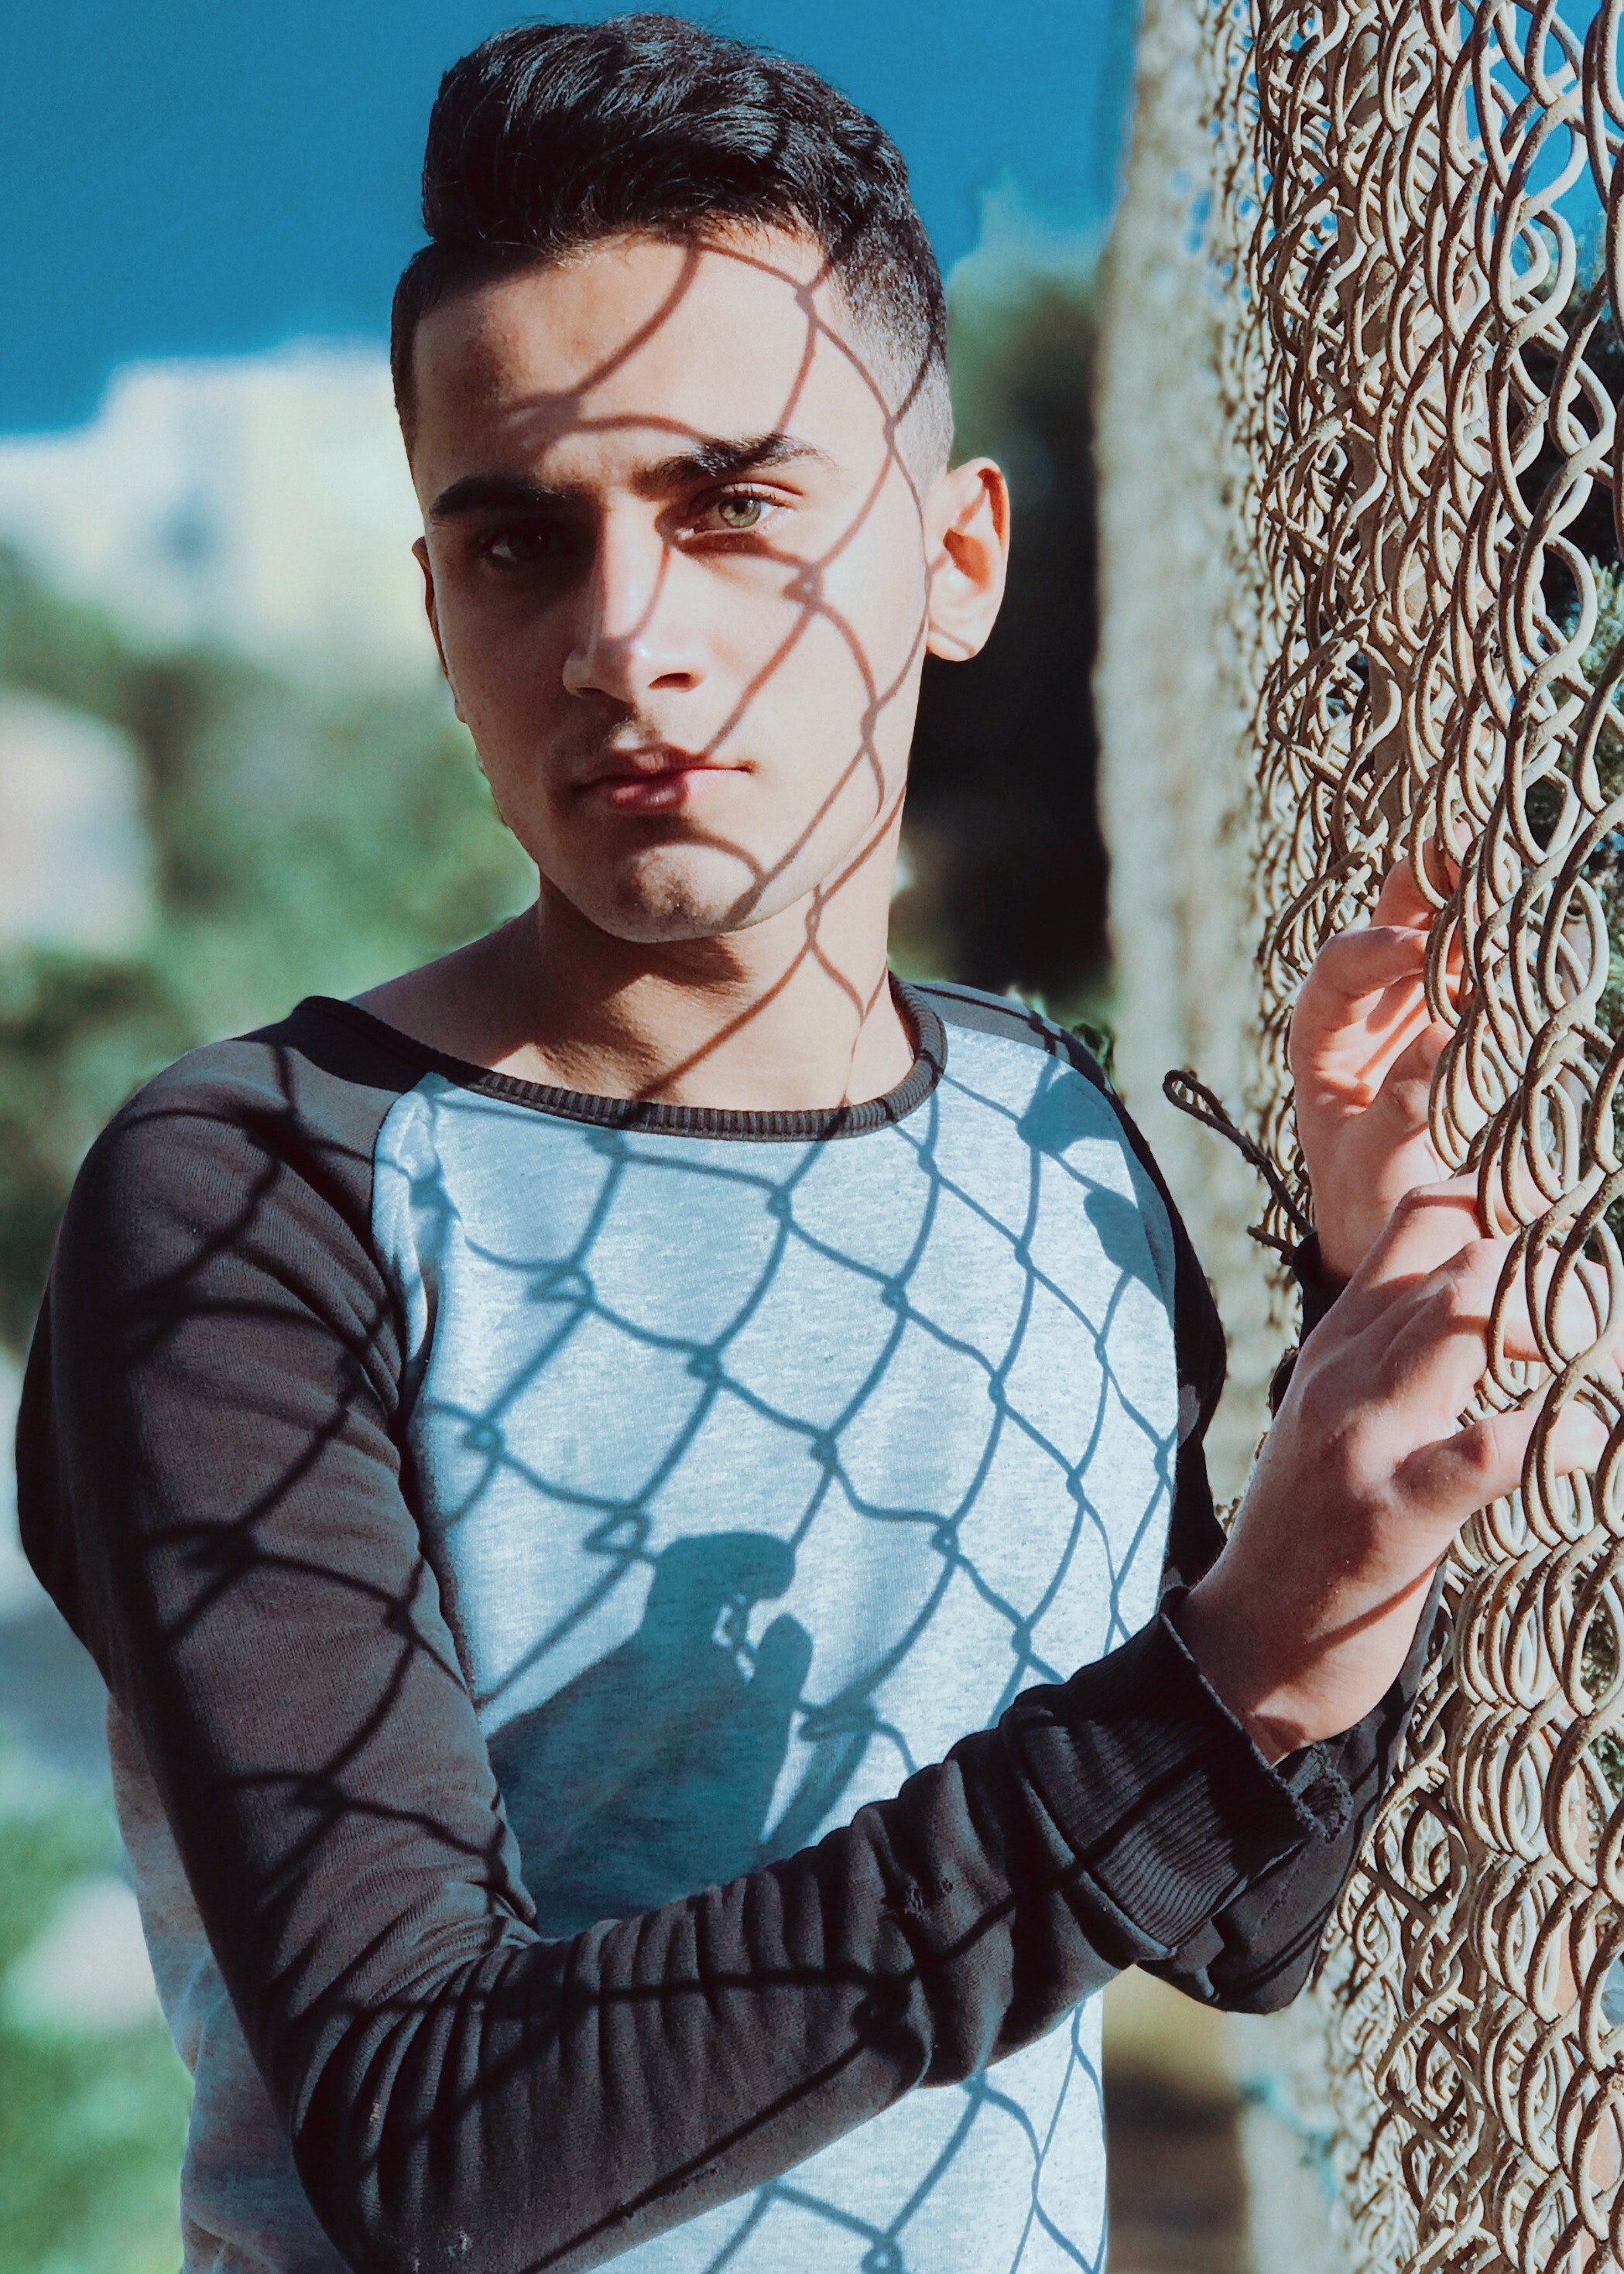
blue, cool, turquoise, forehead, arm, photography, neck, hand, t shirt, photo shoot, model, top, gesture, black hair, style